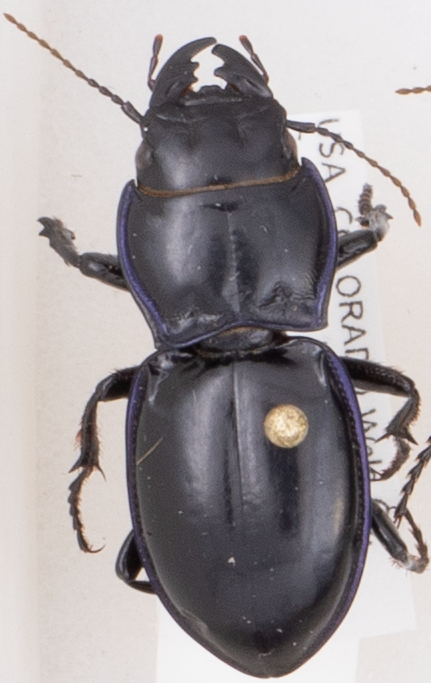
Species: Pasimachus elongatus
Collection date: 2019-05-08
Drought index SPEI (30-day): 0.166
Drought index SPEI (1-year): -0.44
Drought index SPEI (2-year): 0.142